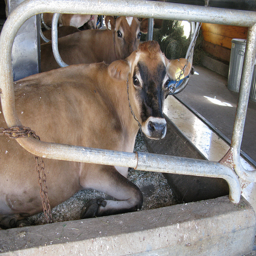
Brown cows tied to their stalls laying down
A close up of a cow laying down with a chain around its neck.
Brown cows laying down, and tied up with metal chains.
A baby steer is looking at the camera in its area.
Cows laying down in their individual stalls in a row.